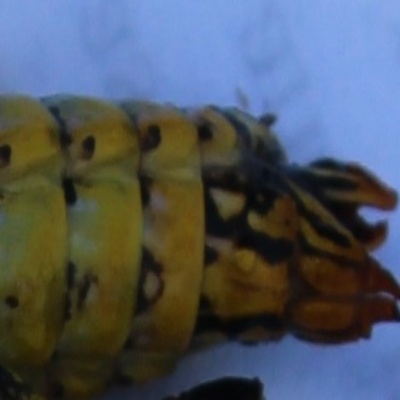
Crop: Maize
Condition: grasshoper